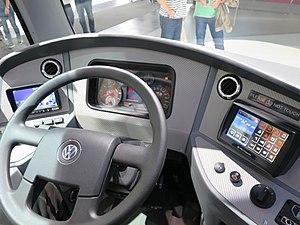
Le Volkswagen Volksbus est une gamme de châssis de bus de ville à étages, assemblée en Allemagne et produite par le constructeur brésilien Volkswagen Caminhões e Ônibus de 1993 à aujourd'hui.